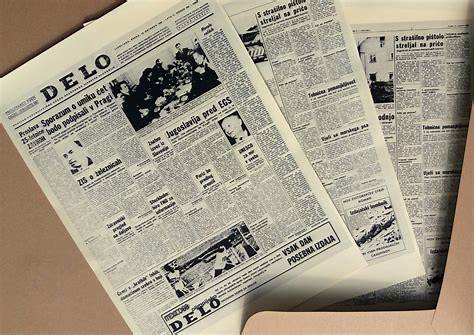
Waste category: paper